Hagia Photia

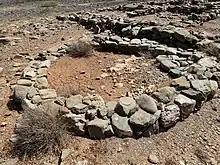
Agia Photia Archaeological Site

Hagia Photia (also Ayia Photia, Agia Photia) is an archaeological site of a fortified ancient Minoan building on eastern Crete. Sitia lies five kilometers to the west.